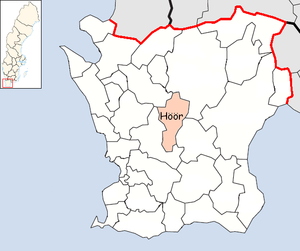
La commune de Höör est une commune suédoise du comté de Scanie. 15 770 personnes y vivent. Son chef-lieu se situe à Höör.